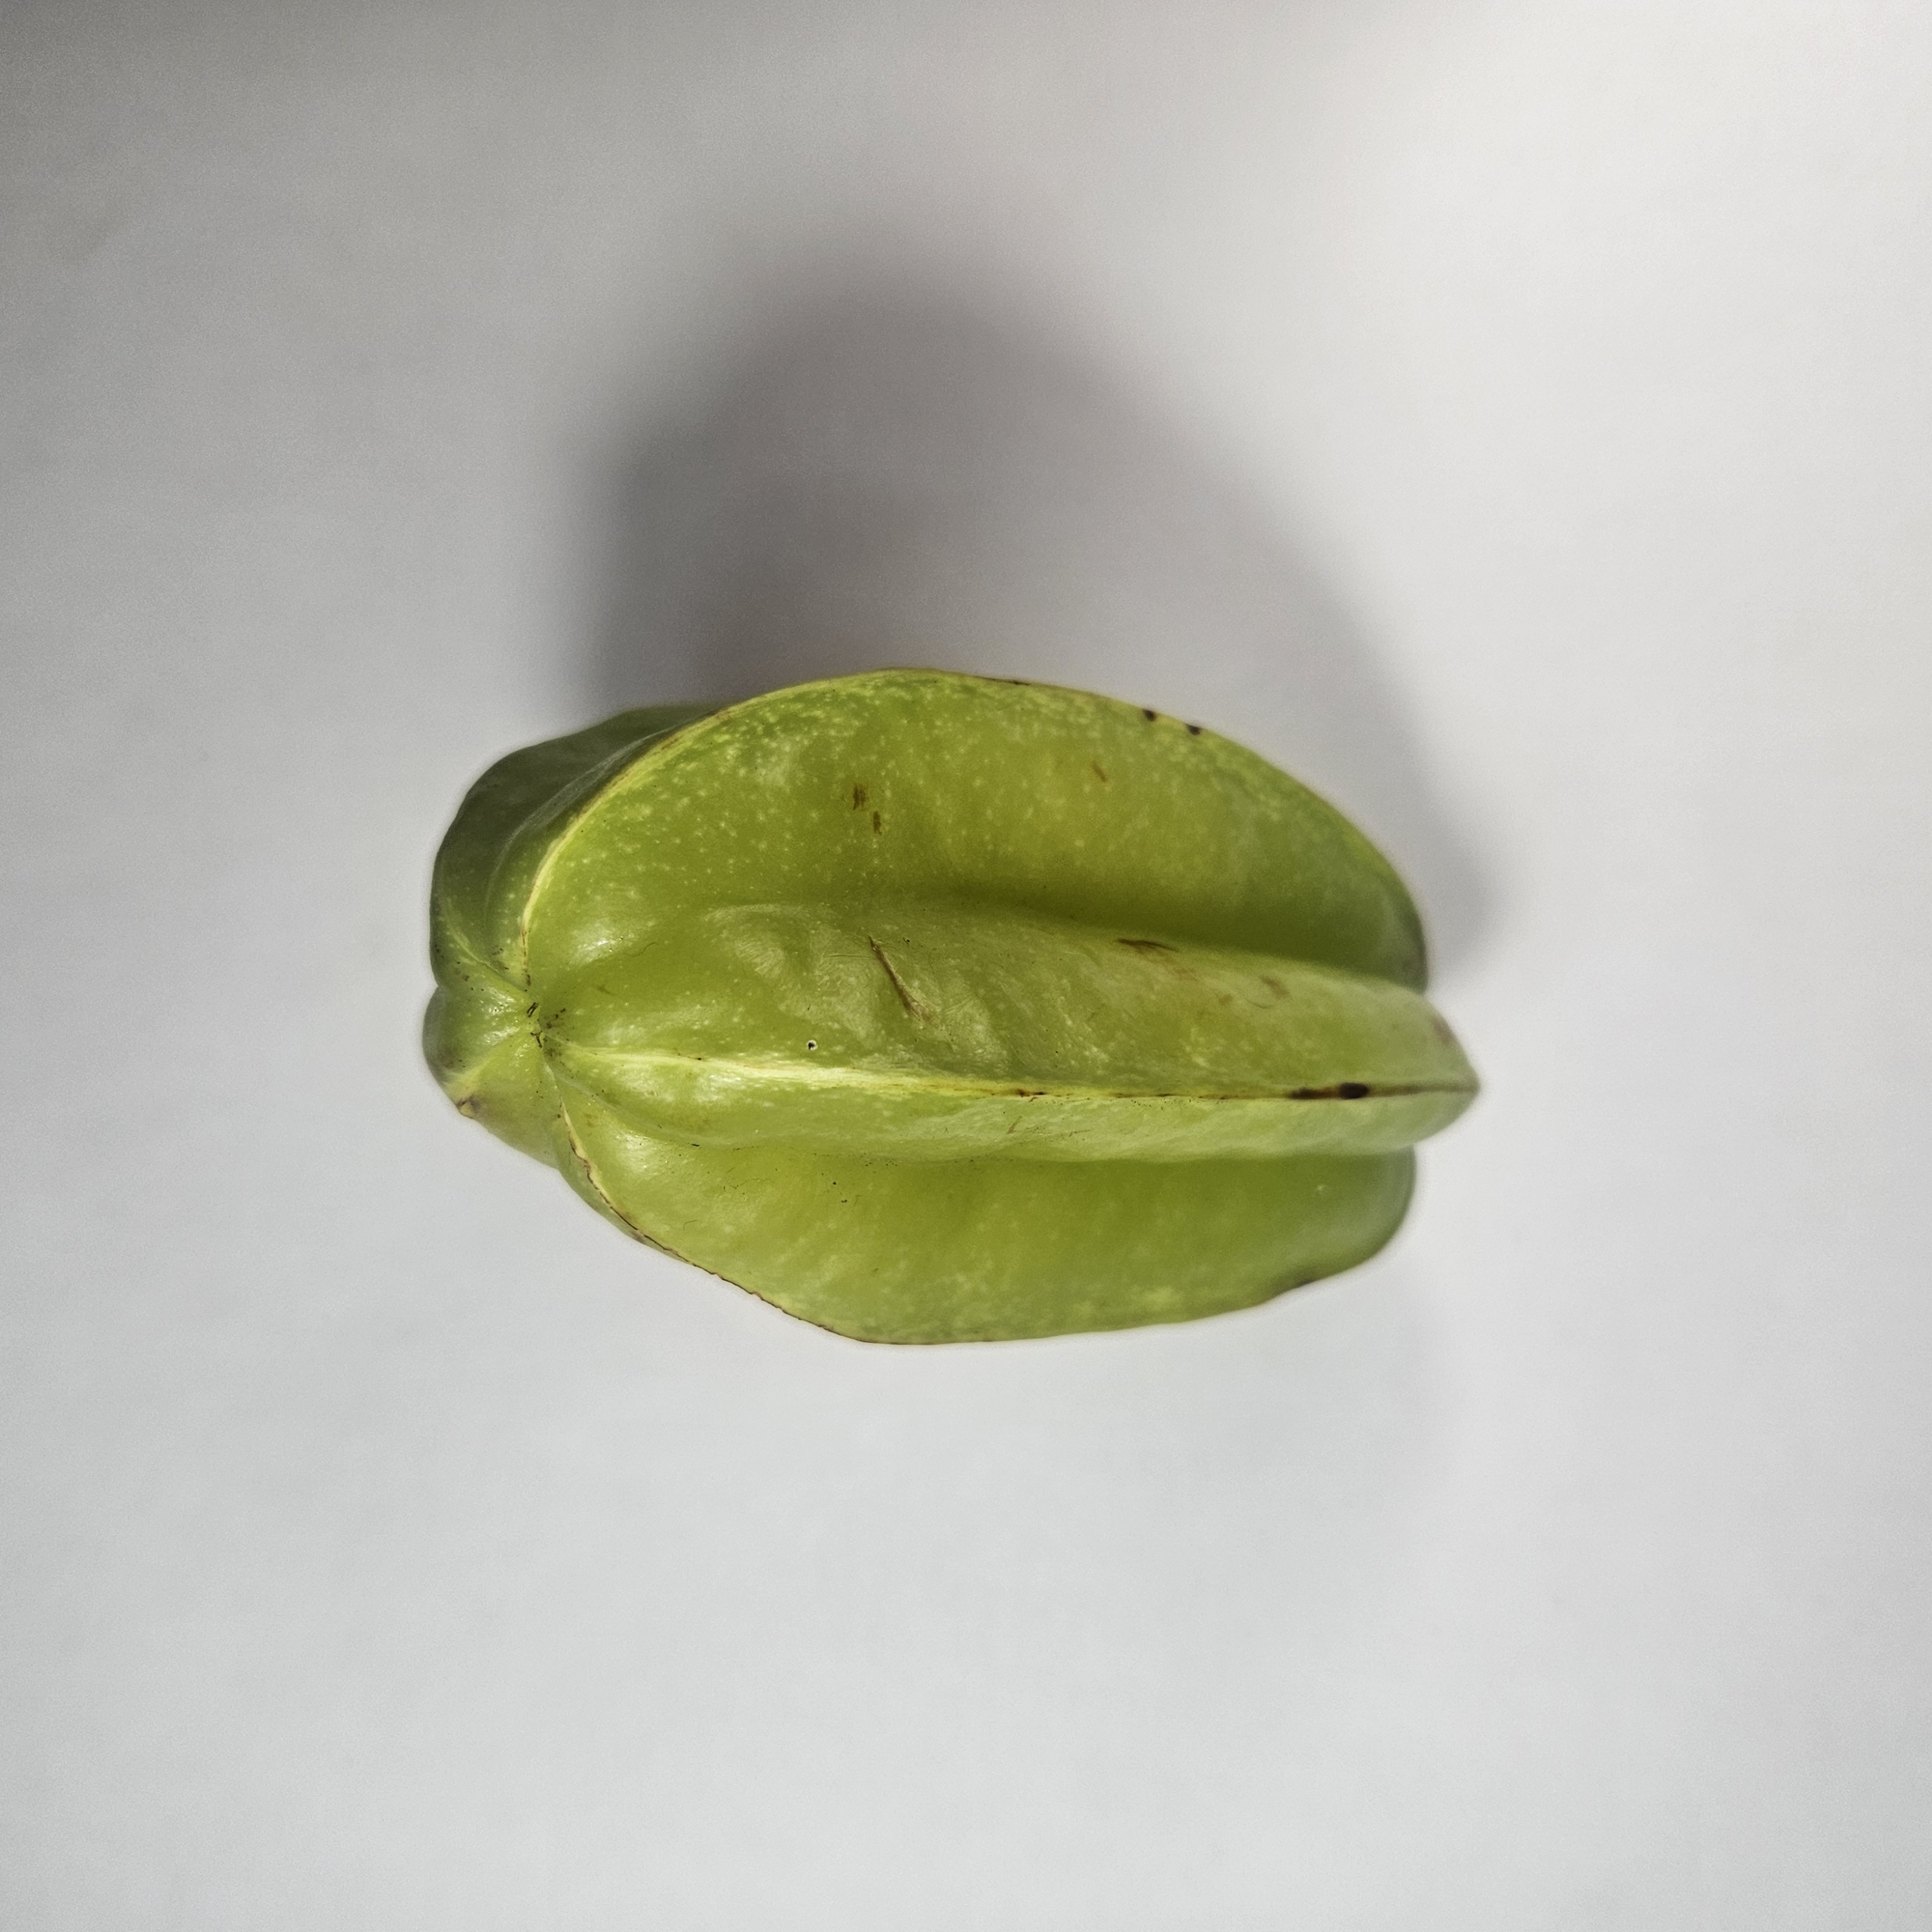
Label: Healthy Fruits